Glad Rag Doll (film)

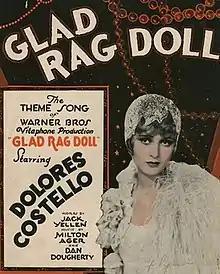
Sheet music cover

Glad Rag Doll is a 1929 American sound part-talkie pre-Code drama film directed by Michael Curtiz, and starring Dolores Costello, Ralph Graves, and Audrey Ferris. In addition to sequences with audible dialogue or talking sequences, the film features a synchronized musical score and sound effects, along with English intertitles. The soundtrack was recorded using the Vitaphone sound-on-disc system. The film's working title was Alimony Annie, but was changed match the title of the theme song. The theme song is entitled "Glad Rag Doll" both played and sung throughout the soundtrack.